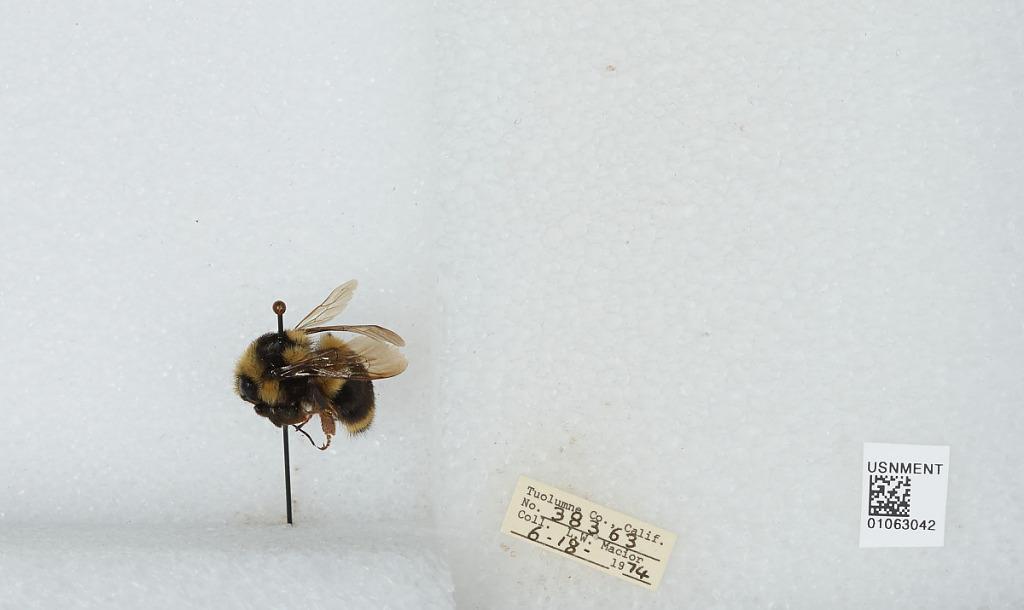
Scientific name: Bombus bifarius nearcticus
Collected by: L. Macior
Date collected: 1974-6-18
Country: United States
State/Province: California
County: Tuolumne
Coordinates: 38.02, -119.94